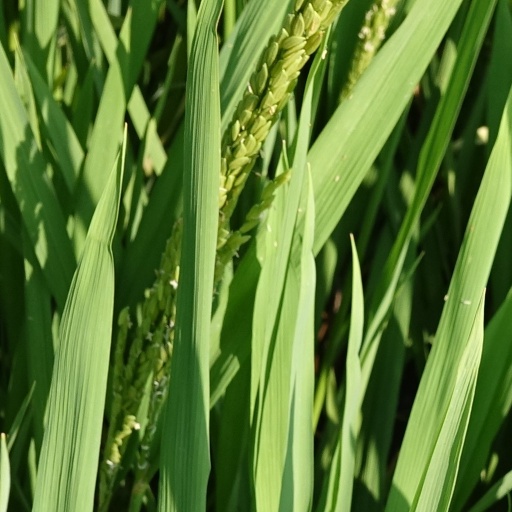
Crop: rice